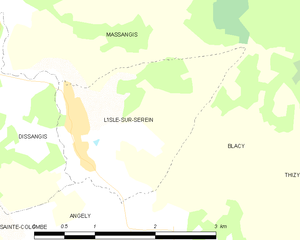
Carte des communes françaises L'Isle-sur-Serein